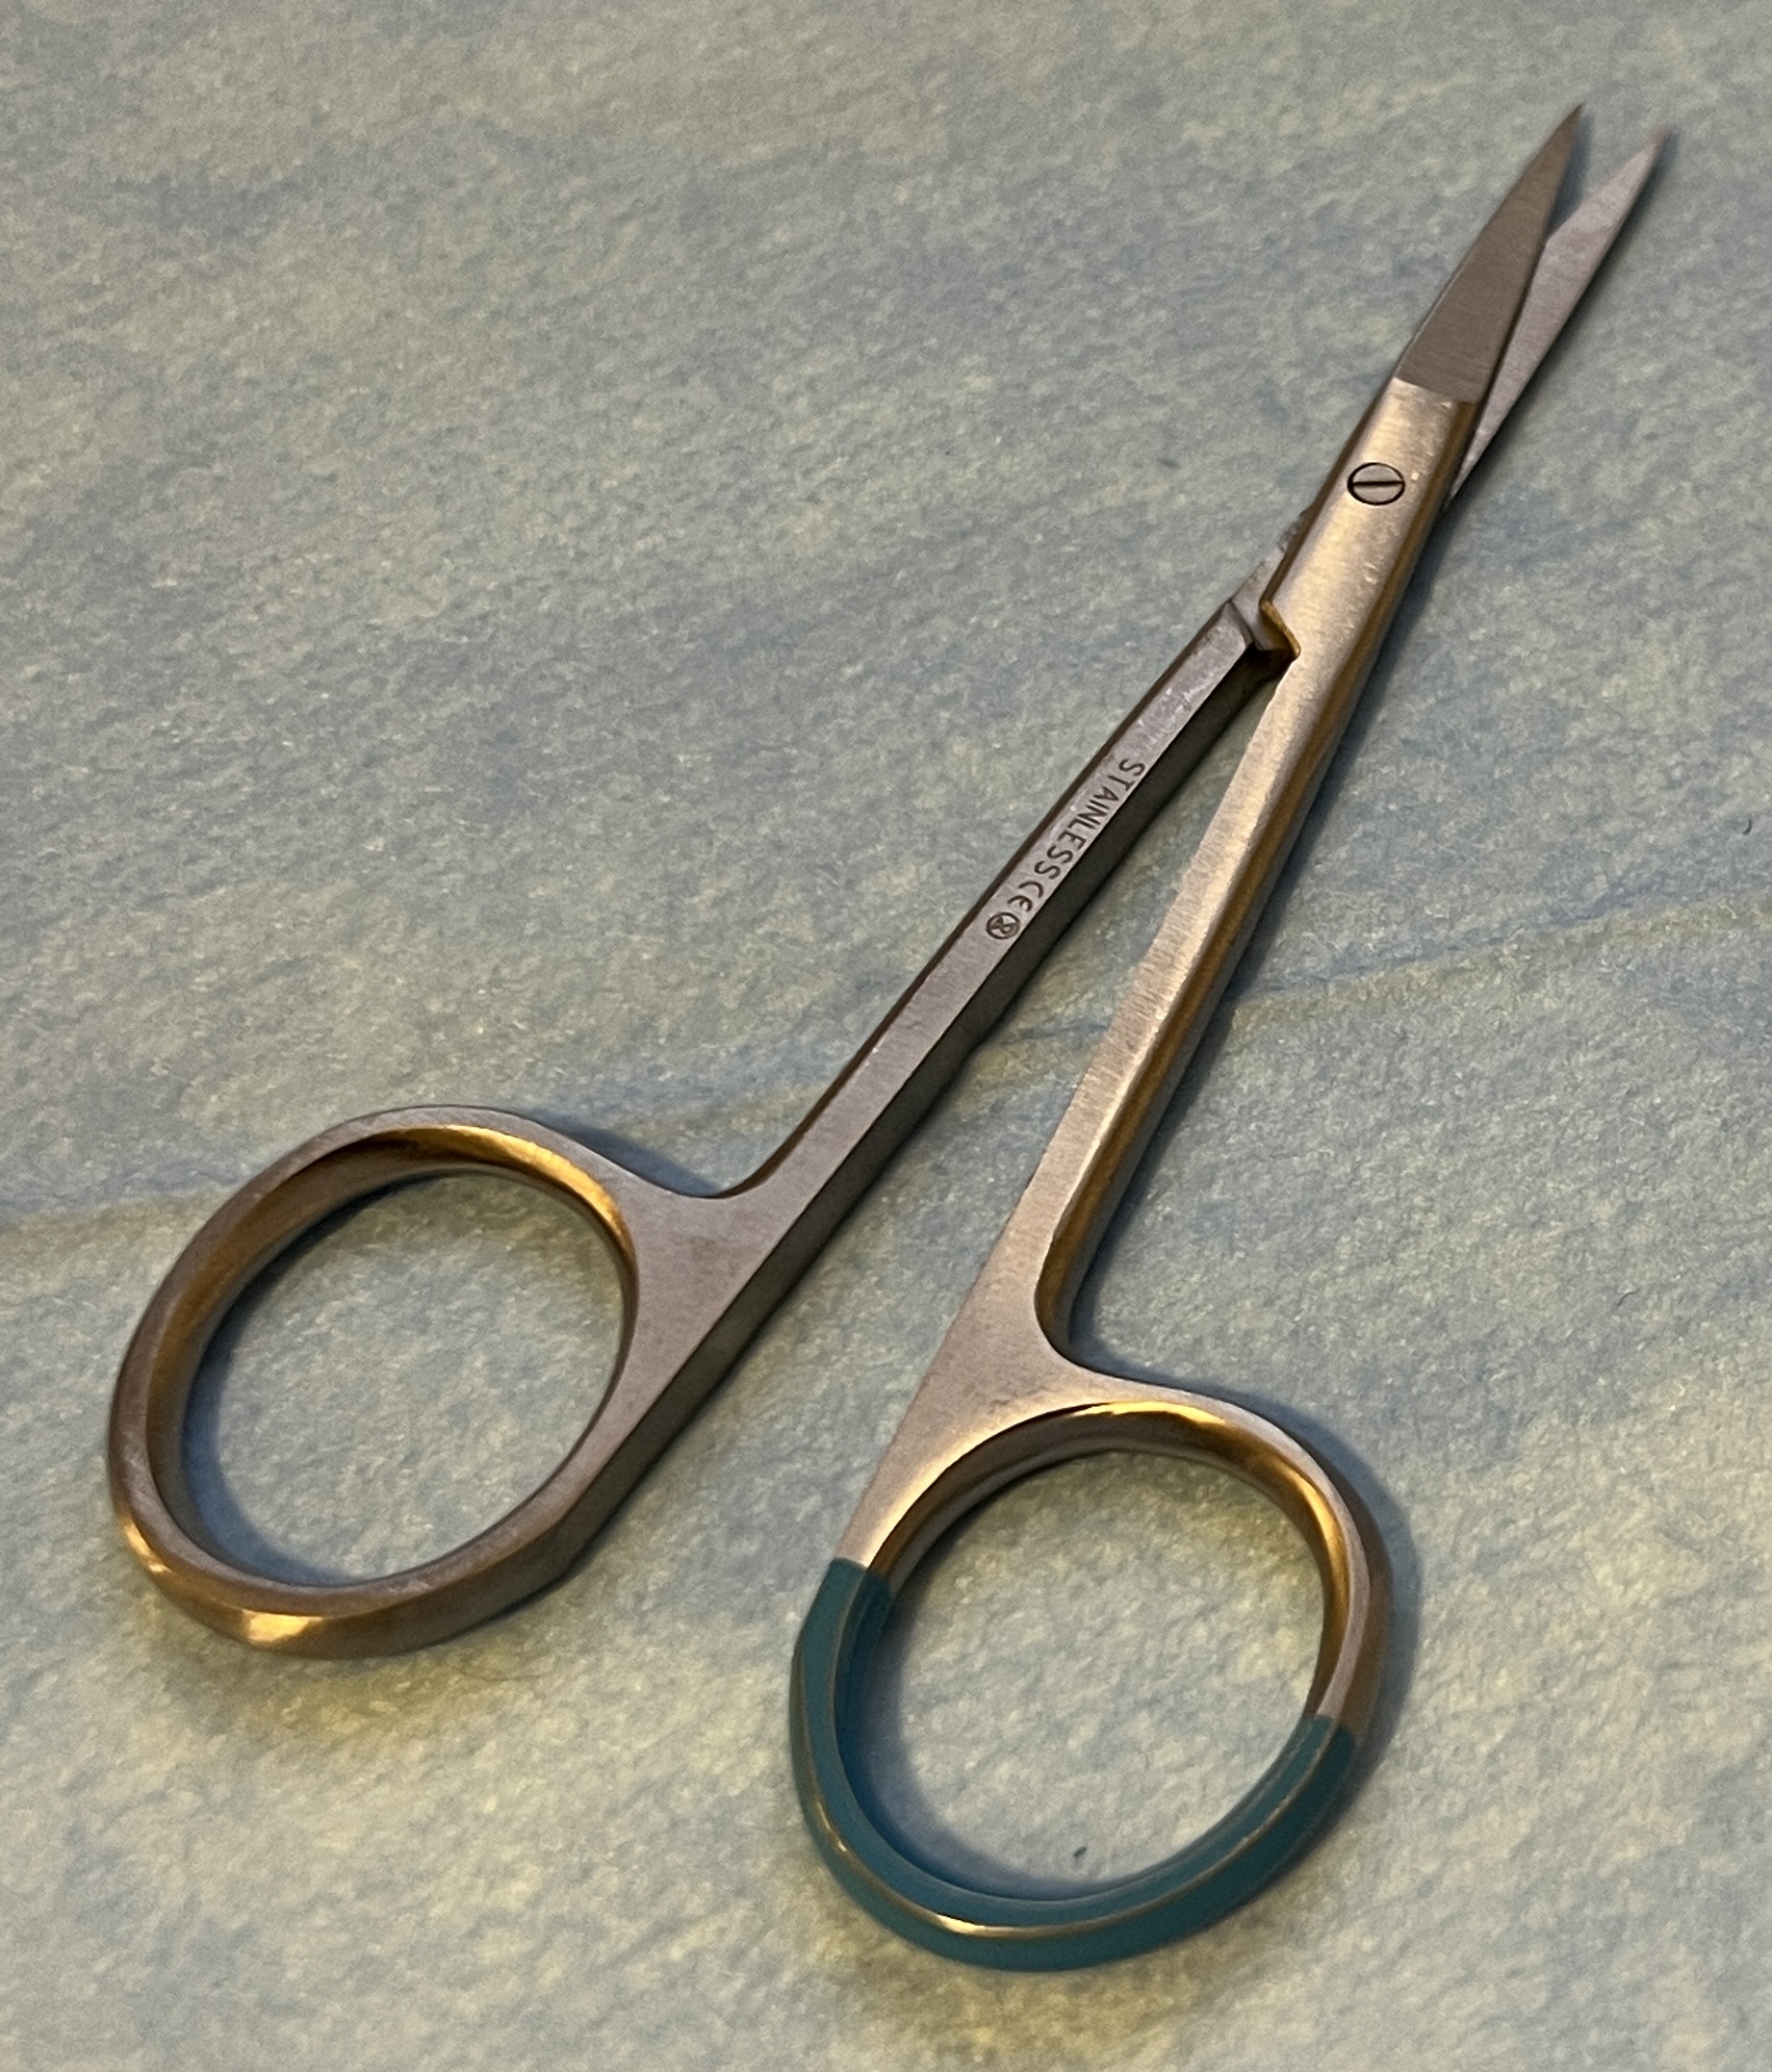
Hinged instrument state: open